1922 Pittsburgh Panthers football team

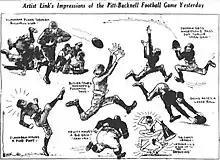
Cartoon describing October 28, 1922 Pitt vs. Bucknell game

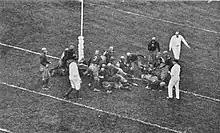
Photo of Nick Colonna scoring winning touchdown vs. Bucknell

For game five, 4th year coach Pete Reynolds and his Bucknell eleven traveled from Lewisburg, PA to Forbes Field to take on the Panthers for the first time since 1913. Bucknell beat Pitt the last two times they played (1912, 1913). Bucknell's 1922 team had a 3–2 record, as they won their first three games handily, but were presently on a two game losing streak.